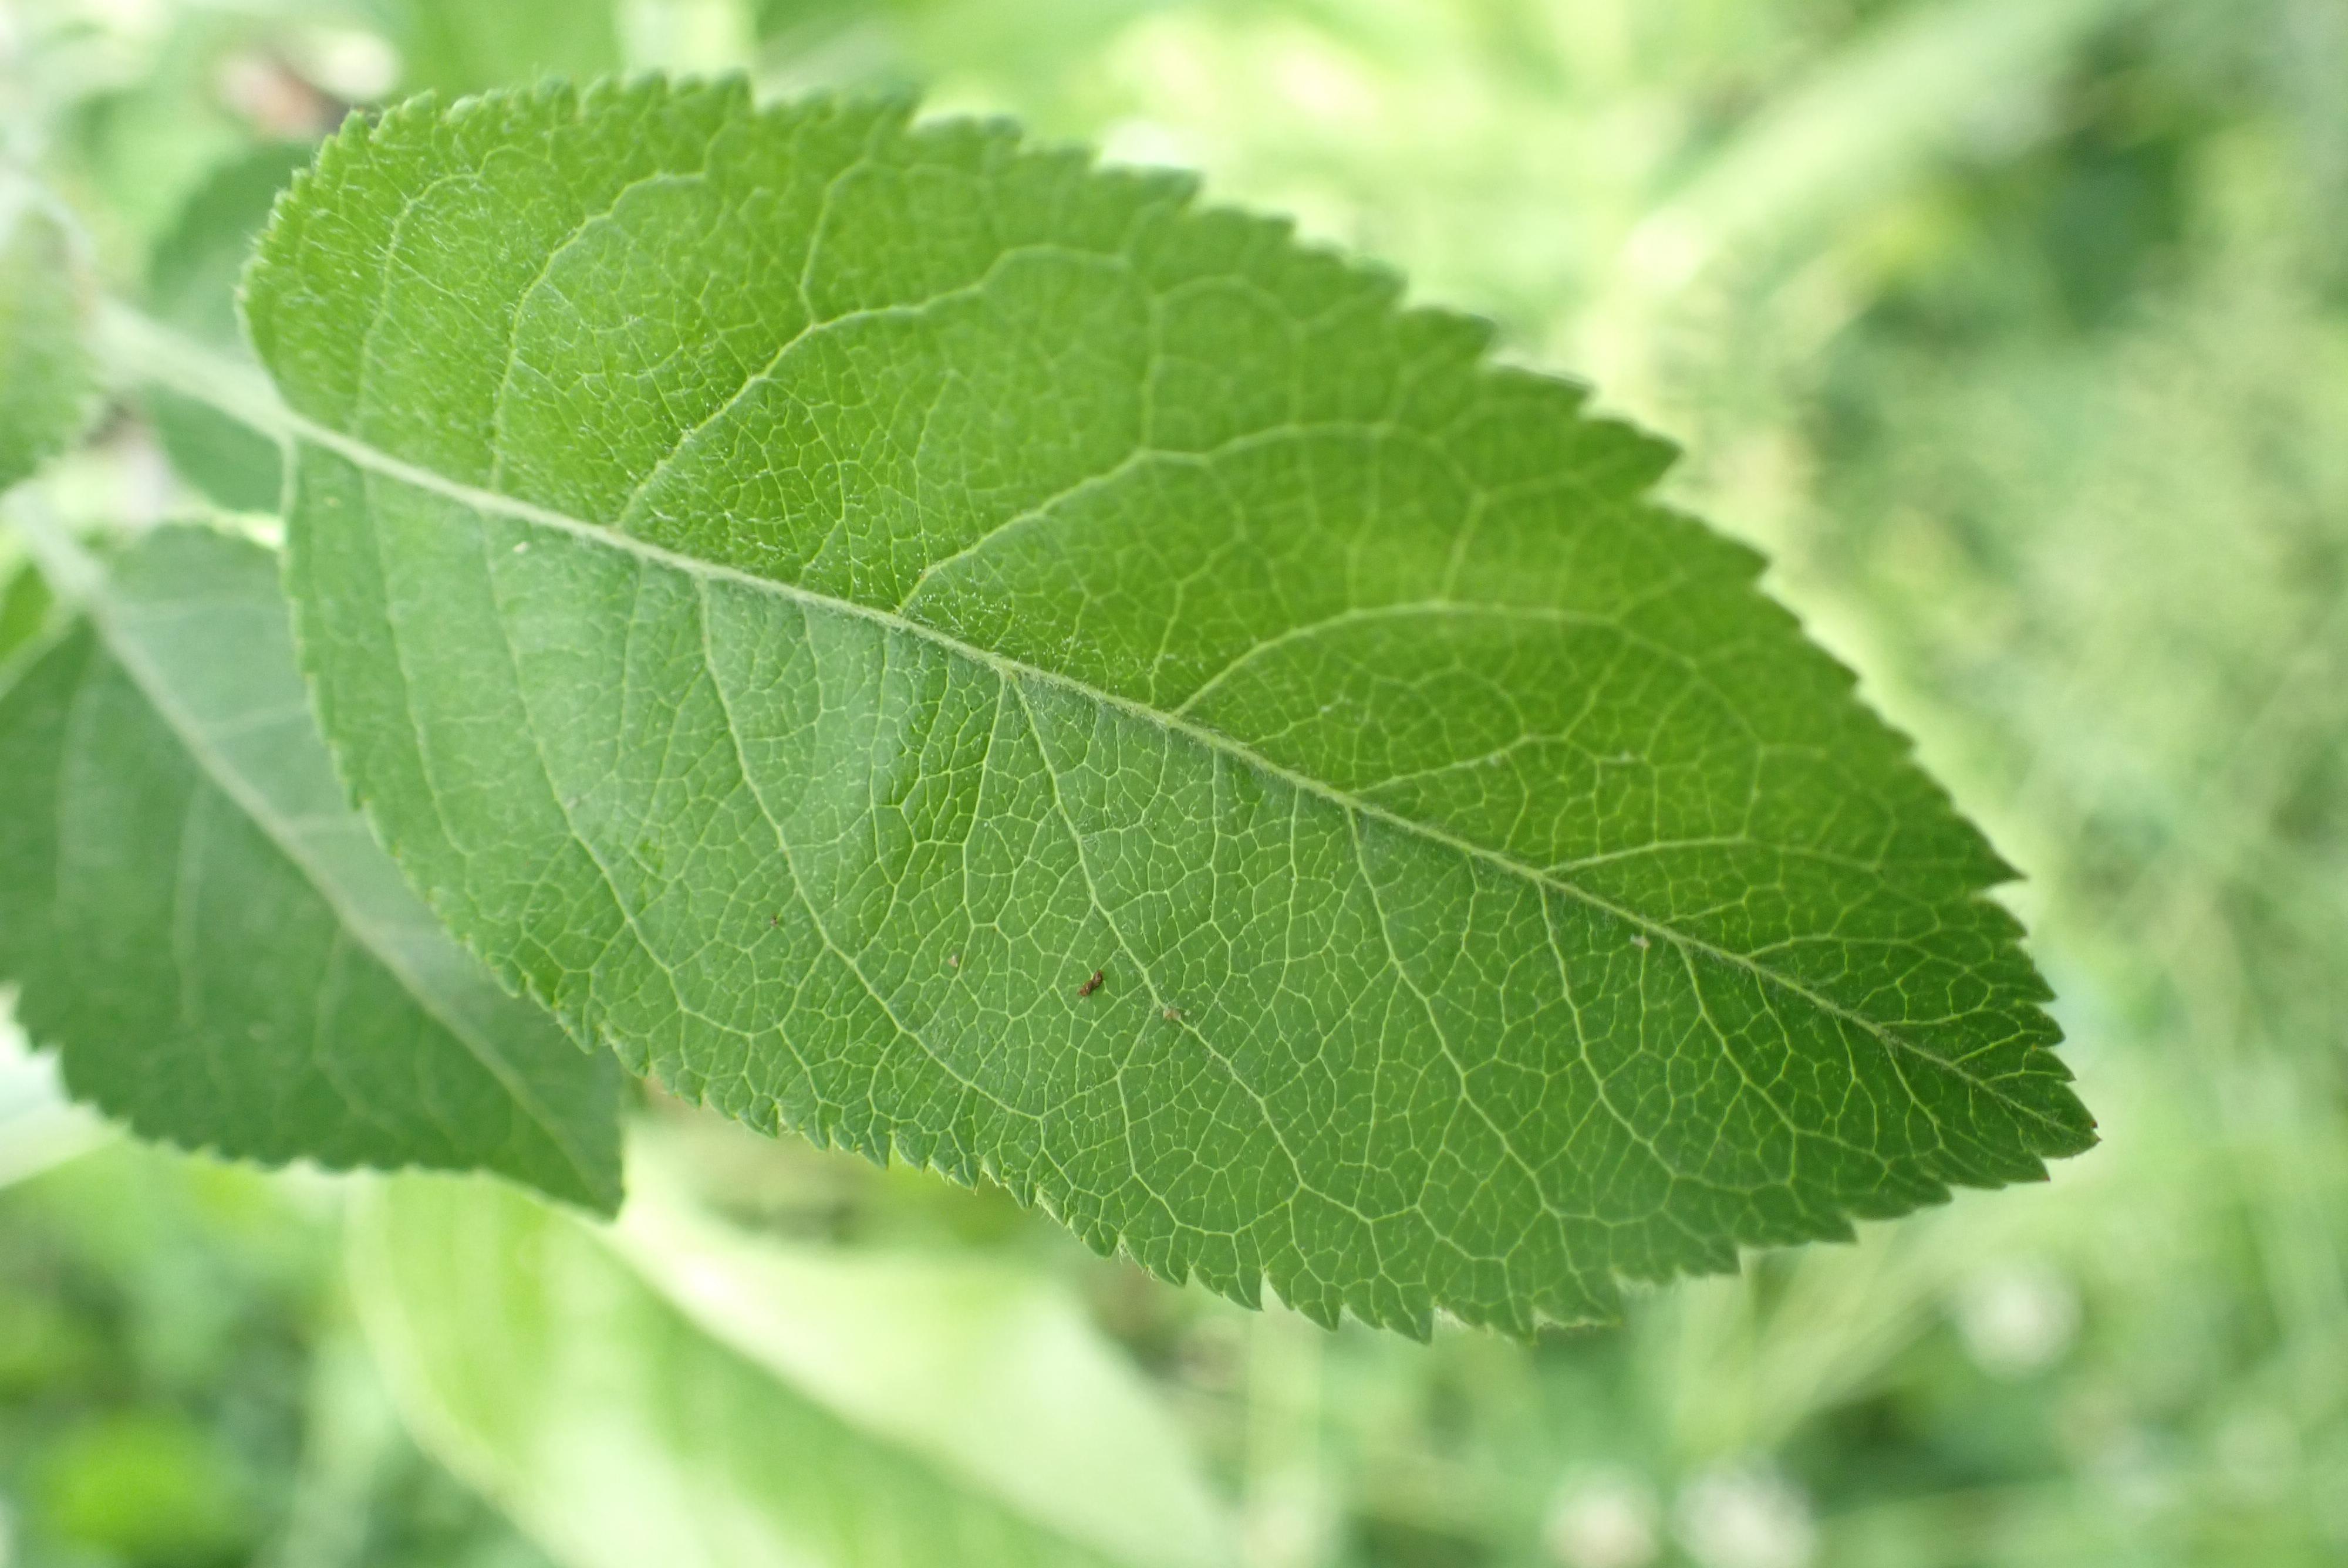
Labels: healthy